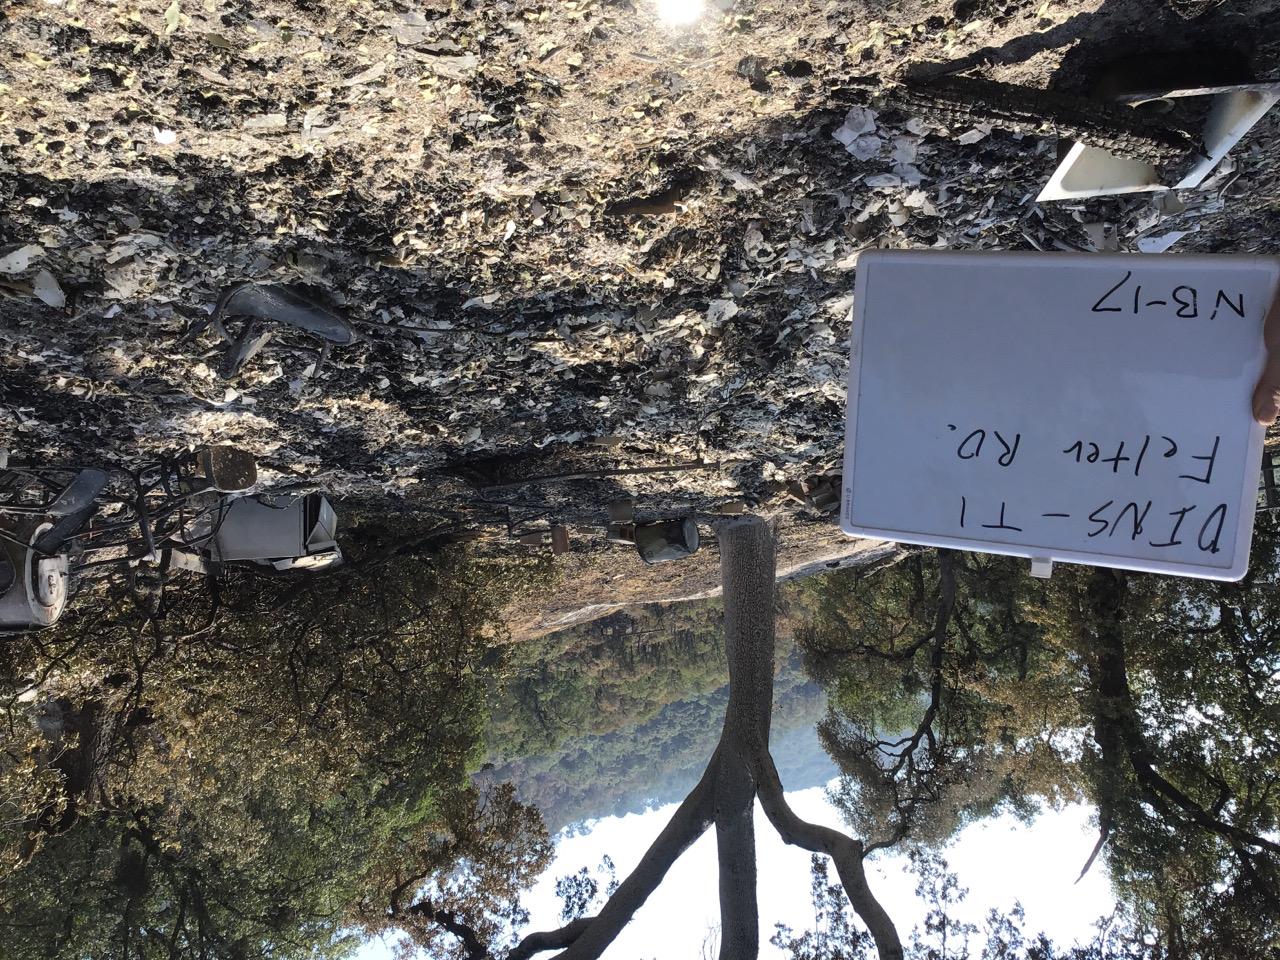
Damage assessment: destroyed